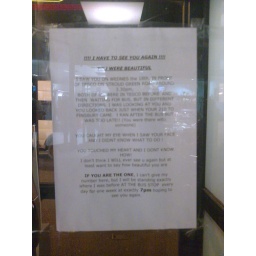
Spotted in the phone box outside the Post Office on Stroud Green Road. I wonder if (s)he had any success.